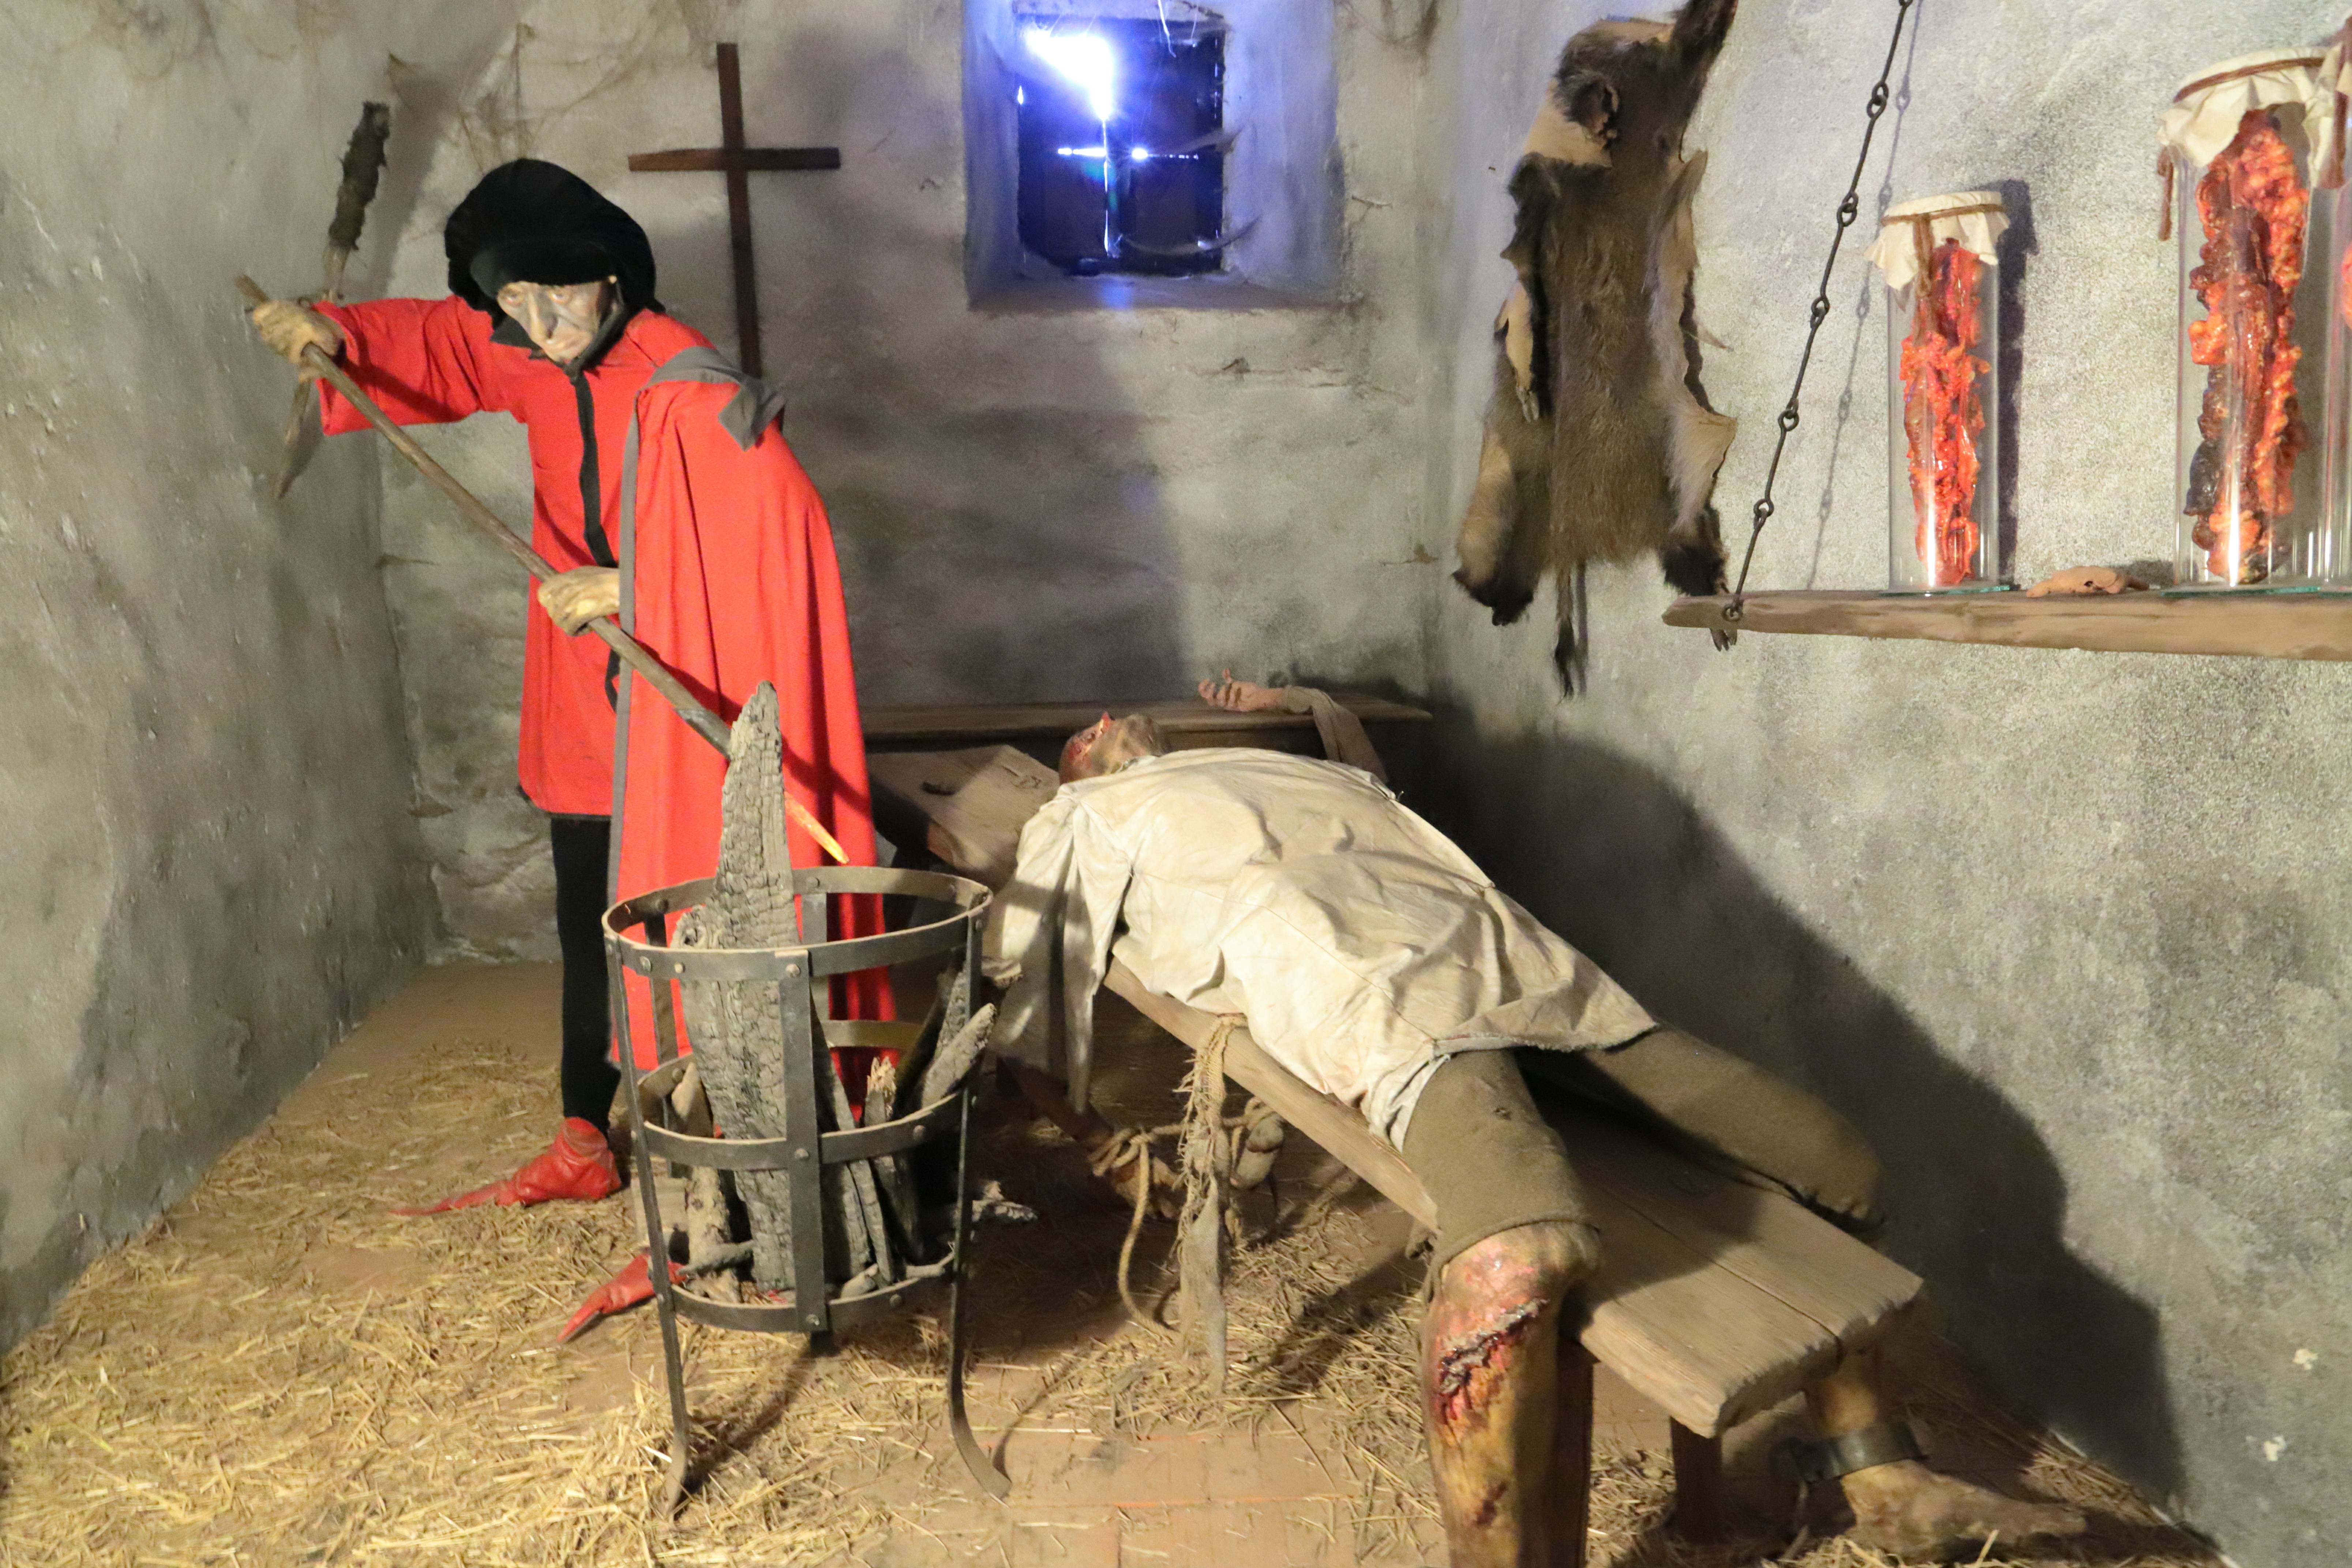
Canon EOS, visual arts, art